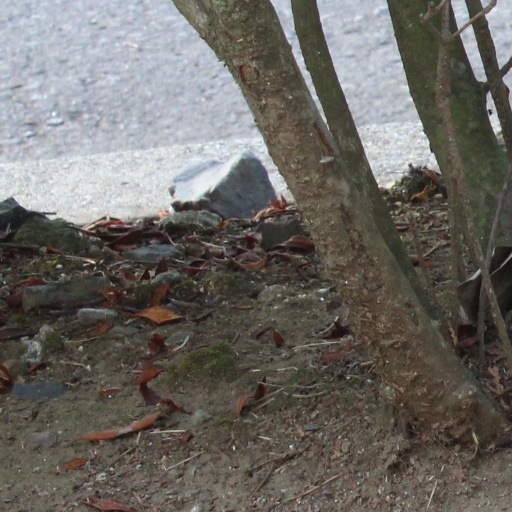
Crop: rice